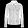
Label: Coat